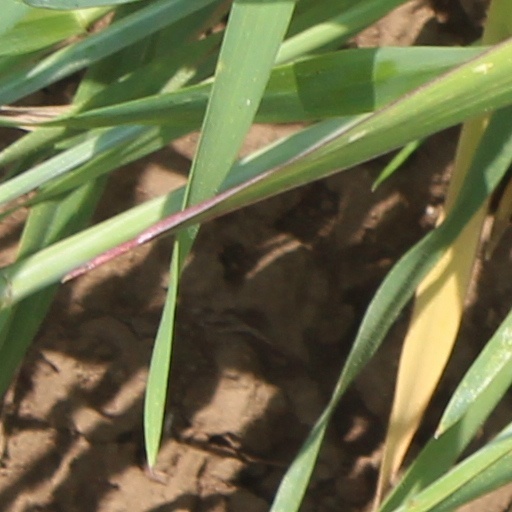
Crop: wheat